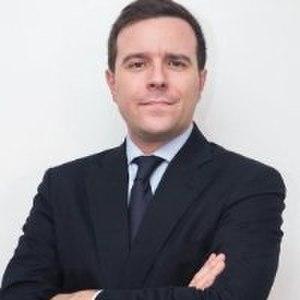
photographie edouard fillias
Édouard Fillias est un homme d'affaires français, conseil en communication et spécialiste des stratégies numériques. Il dirige l'agence Jin.